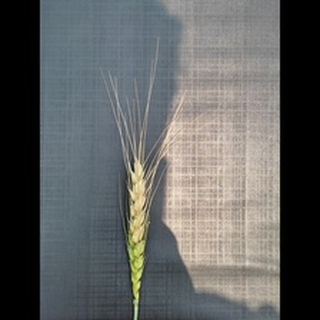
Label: wheat_blast